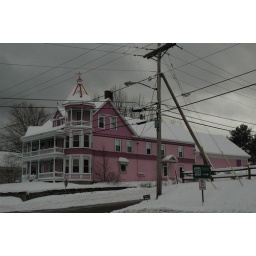
The pink house in Union, NH.